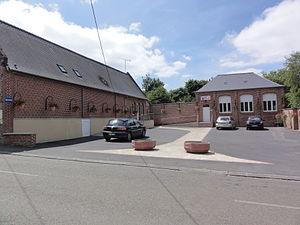
Iron (Aisne) mairie
Iron est une commune française située dans le département de l'Aisne, en région Hauts-de-France.